Trinity Lutheran Church (Reading, Pennsylvania)

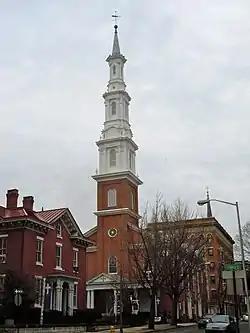
Trinity Lutheran Church, March 2011

Trinity Lutheran Church is an historic, American Lutheran church that is located at 6th and Washington Streets in Reading, Berks County, Pennsylvania.